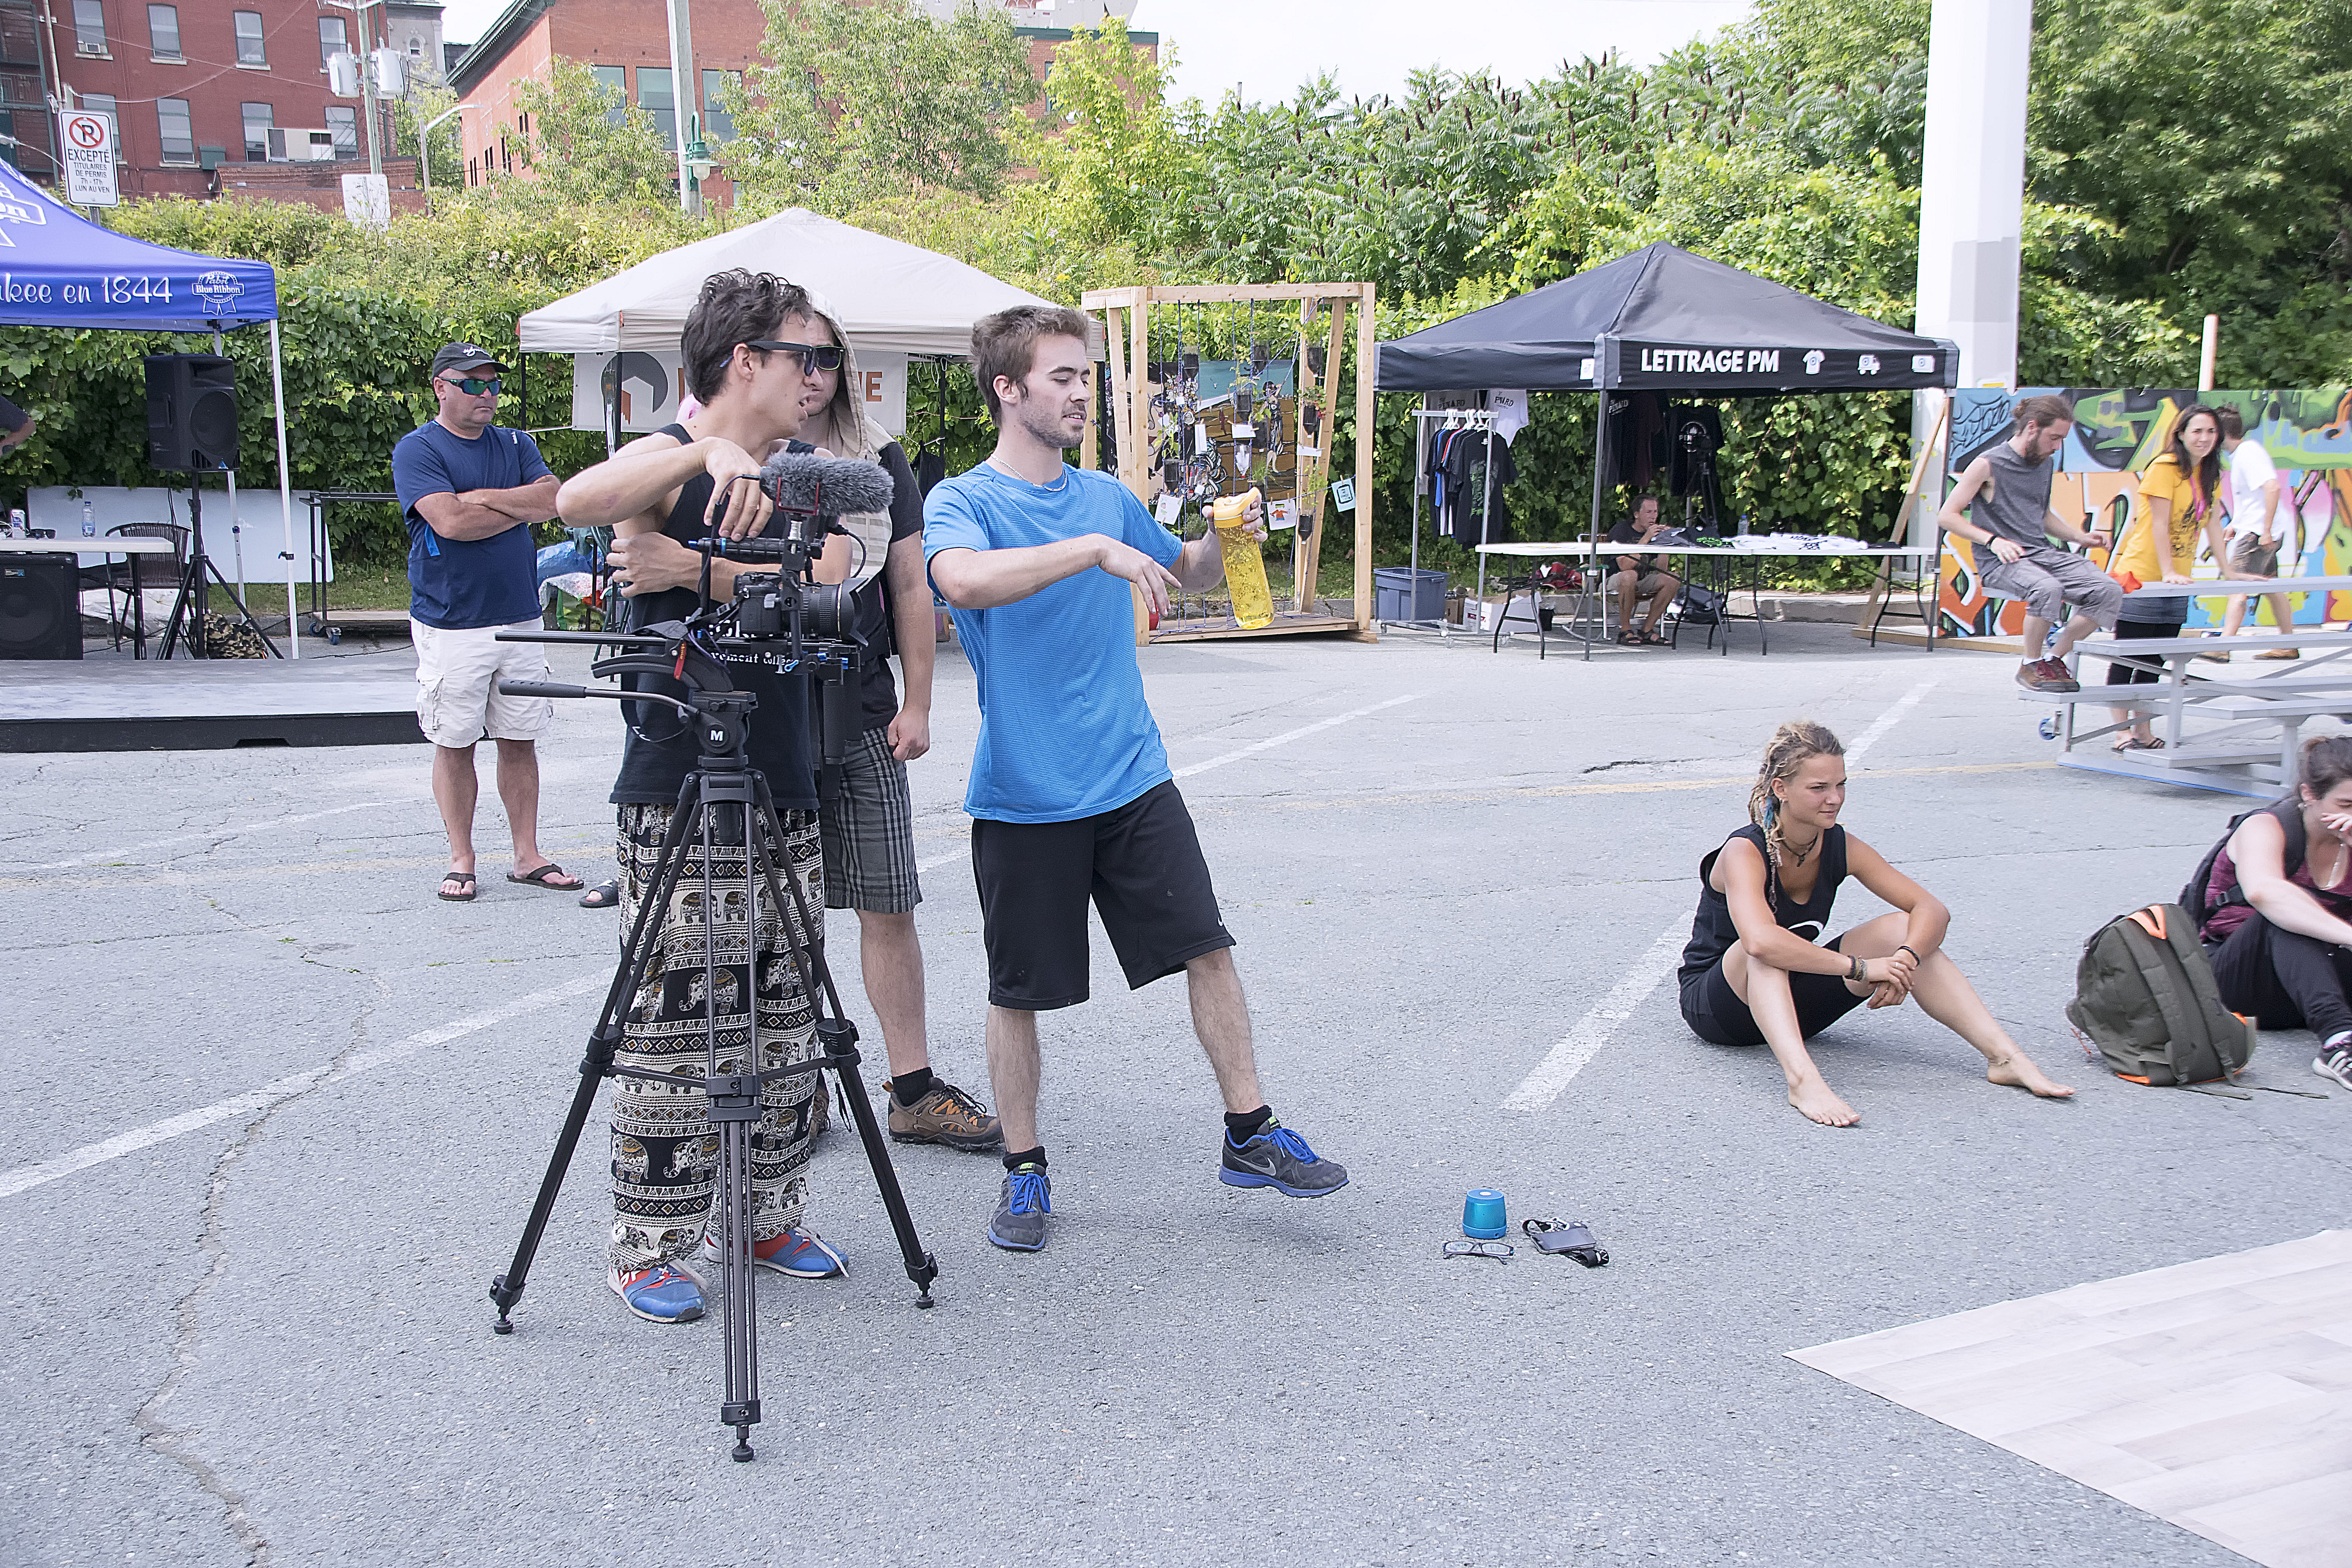
urban, graffiti, art, canada, quebec, triathlon, sherbrooke, urbain, amalgam, endurance sports